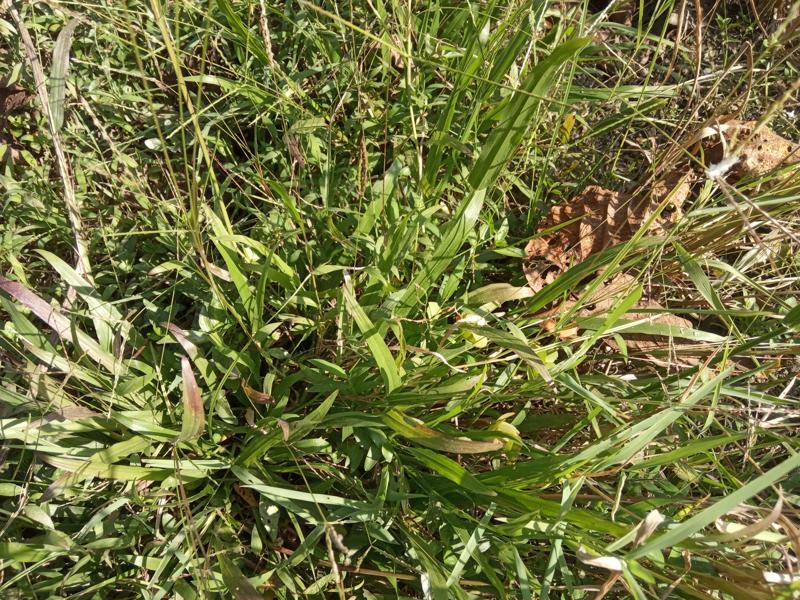
Weed species: Paspalum scrobiculatum